Eskimo bowline

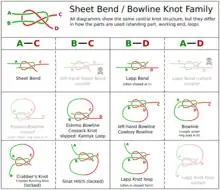
Bends and loops directly related to the sheet bend and bowline

The so called 'Eskimo' Bowline has also been known as "Boas Bowline" and "Cossack knot" - all of these names referring to the same structure. The Kalmyk loop can be made 'TIB' (Tiable In the Bight); however, it will not be 'EEL' (Either End Loadable).